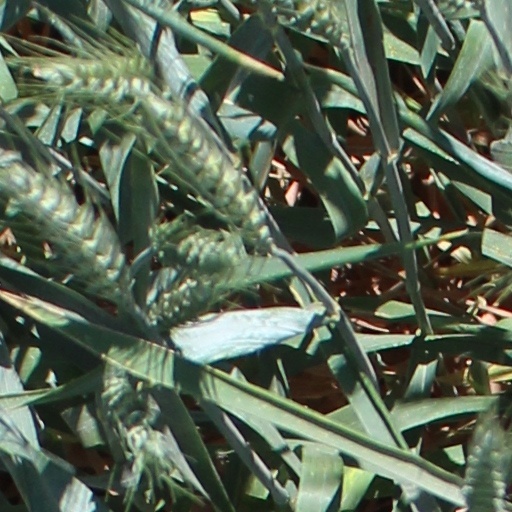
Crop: wheat